Lolo Arziki

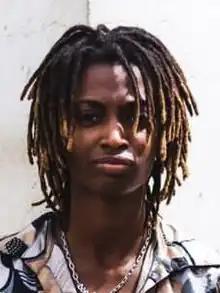

Lolo Arziki (born February 5, 1992) is a Cape Verdean documentary filmmaker and LGBT rights activist.